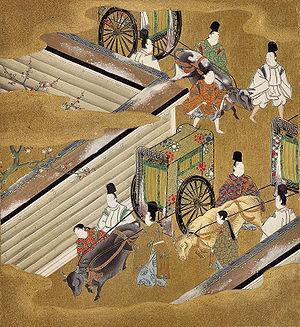
L’histoire de la peinture traverse le temps et enjambe toutes les cultures.
Le yamato-e est un style de peinture japonais qui se développe au début de l'époque de Heian dans la peinture profane de la cour impériale et la peinture bouddhique. Ce mouvement artistique et pictural est né de l’émergence d'une esthétique nationale japonaise, plus décorative, détaillée et inspirée de l'homme et de son quotidien au Japon, en opposition aux styles continentaux plus grandioses, qui influençaient fortement tous les arts japonais depuis environ le IVᵉ ou Vᵉ siècle.
L'École Tosa de peinture japonaise fut fondée au XVe siècle. Elle était consacrée au Yamato-e, qui était un style de peinture spécialisé sur des sujets et des techniques trouvant leur origine dans l'art national japonais traditionnel, par opposition aux écoles influencées par l'art chinois. Les membres de la famille Tosa occupent le poste de chef de l’Edokoro, le Bureau de peinture, à la cour impériale de Kyoto. Cette charge, qui est héréditaire, permet aux Tosa de jouir d’un monopole artistique auprès de la classe aristocratique en place et de la classe guerrière montante. Elle fait de cette École, selon Marie Mathelin, « la plus puissante école du Yamato-e ».
Tosa Mitsuoki, nom de prêtre: Shunkaken et Jōshō, nom de pinceau: Jōshō, né le 21 novembre 1617 – décédé le 14 novembre 1691, est un peintre japonais animalier et de fleurs.